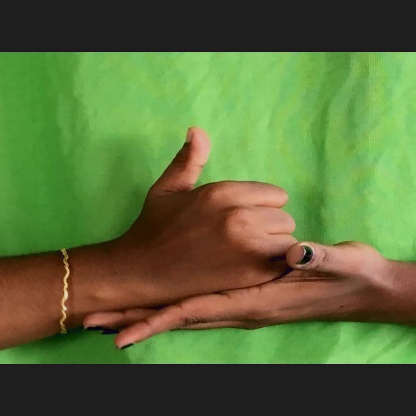
Mudra: Shivalinga